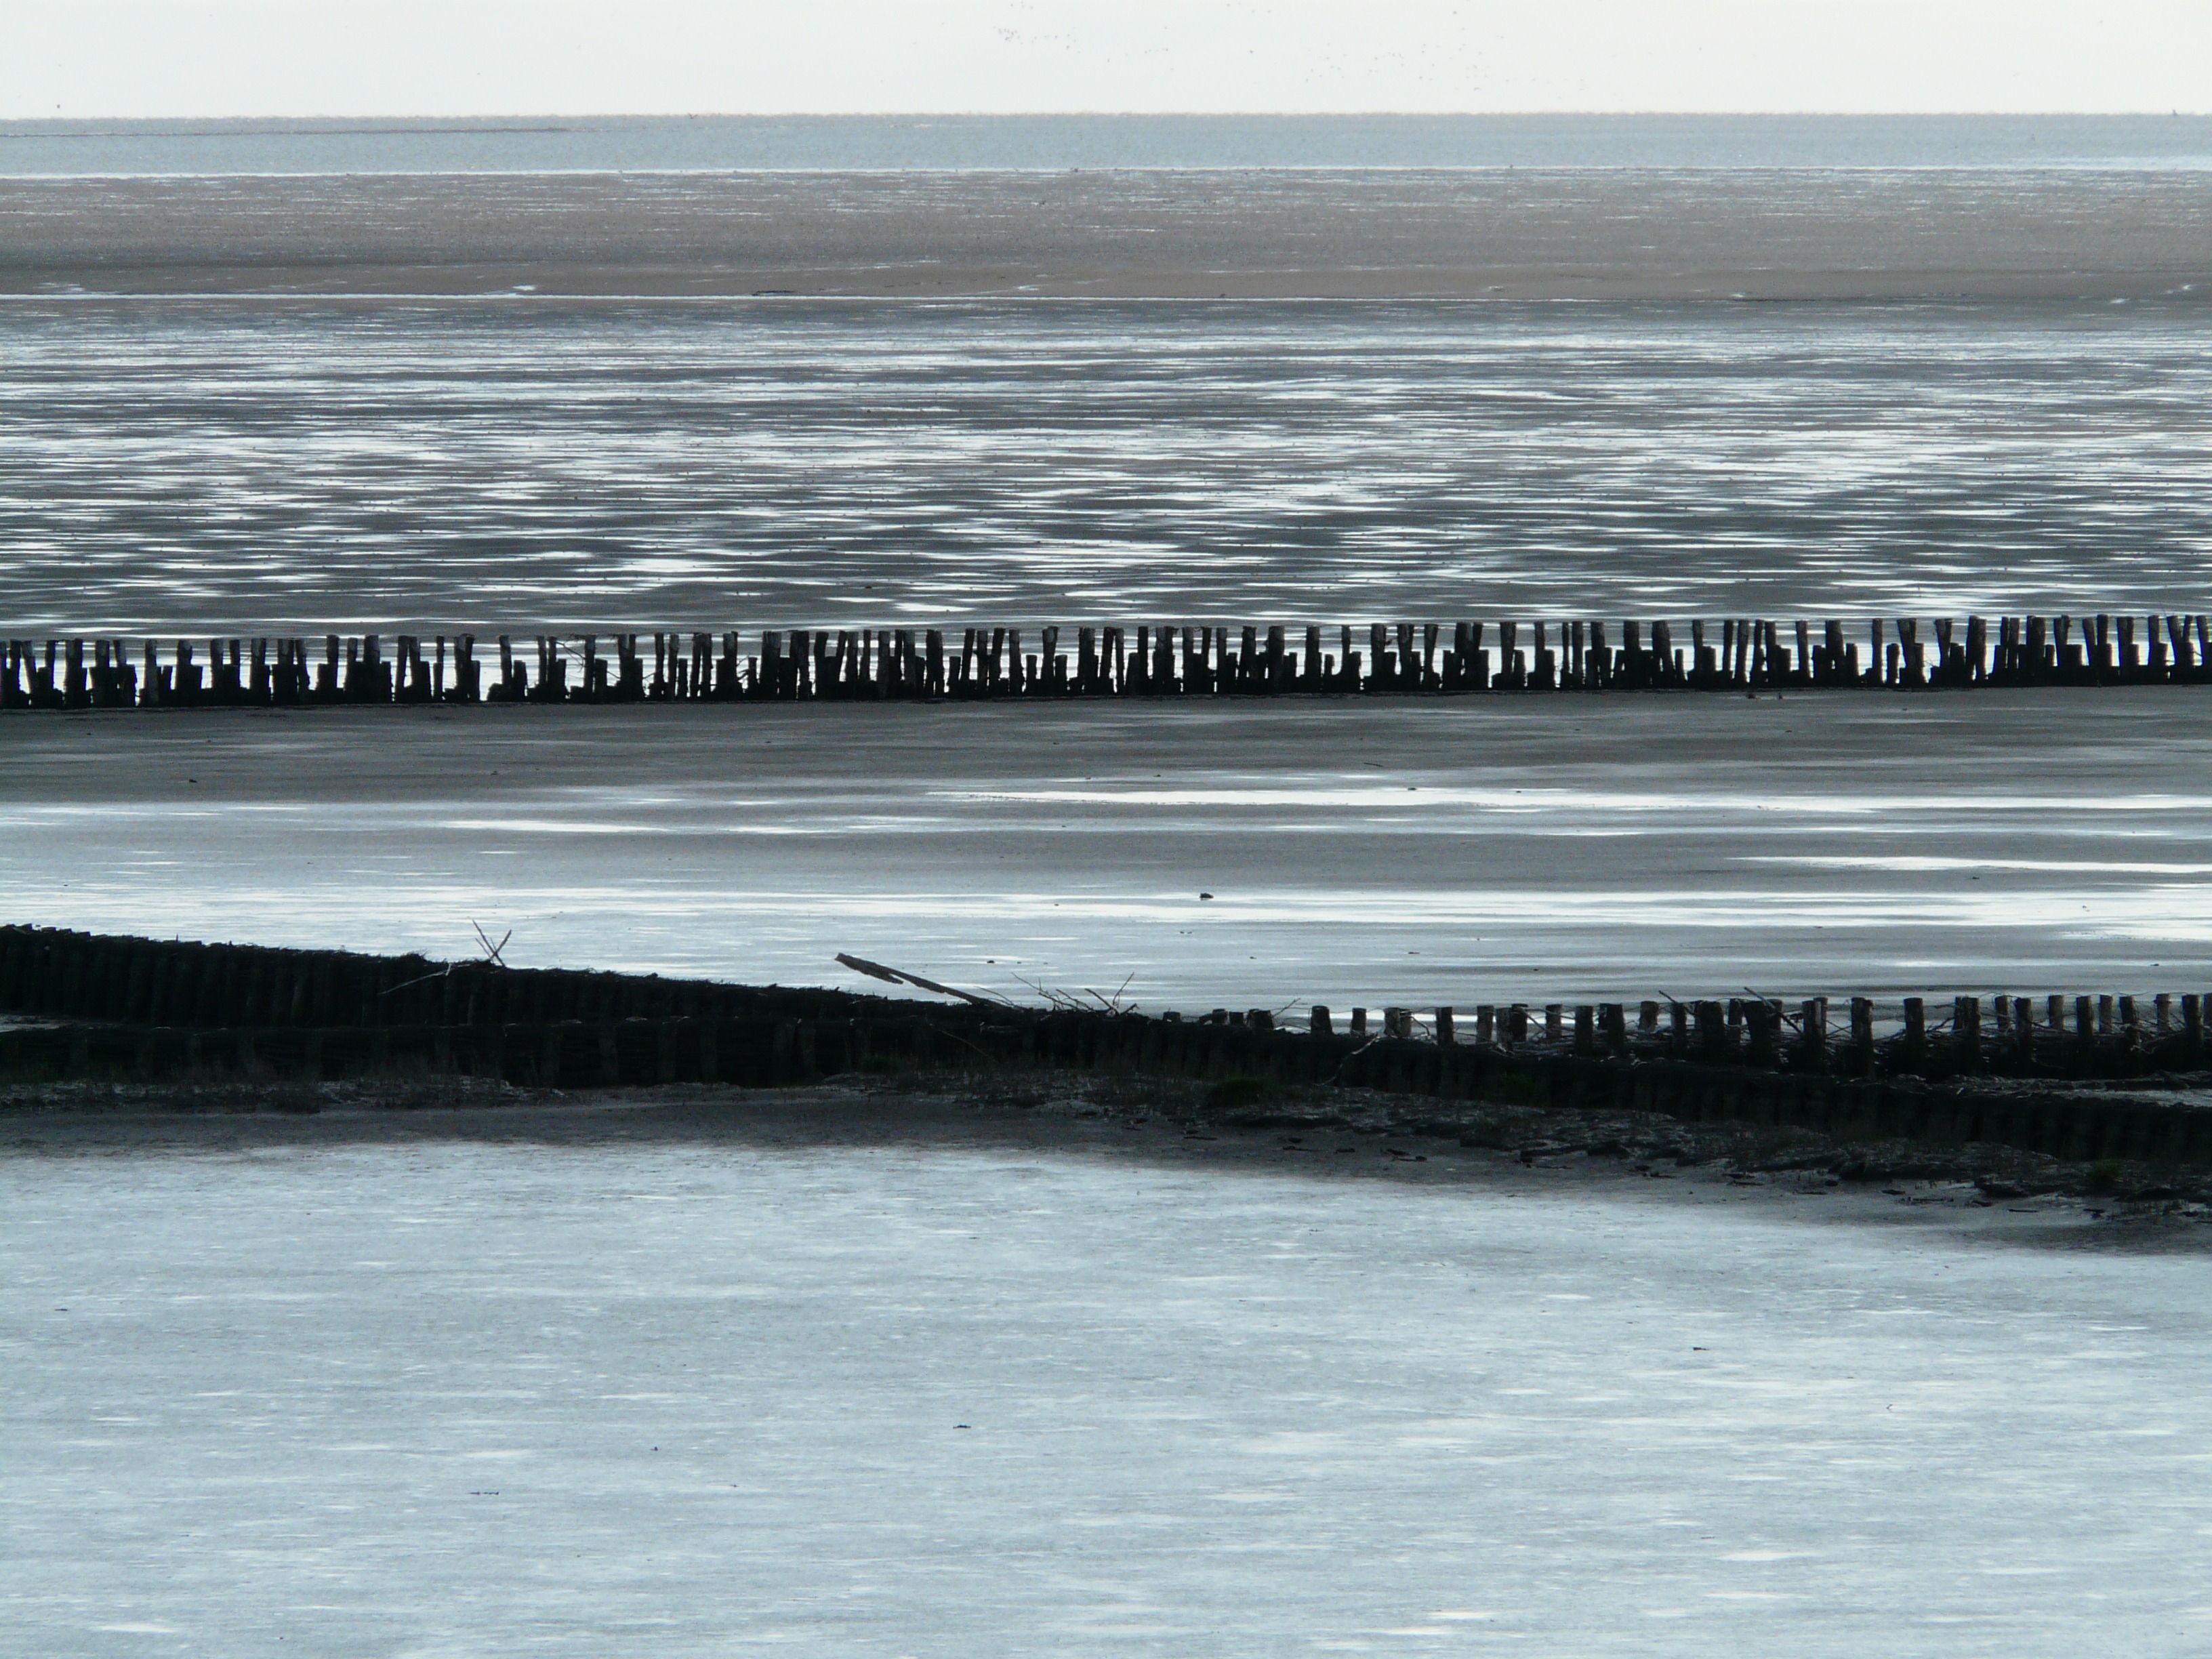
beach, sea, coast, water, sand, ocean, horizon, shore, wave, wall, pier, bay, body of water, gloomy, risk, breakwater, north sea, back light, threatening, mudflat, wind wave